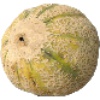
Label: Cantaloupe 2